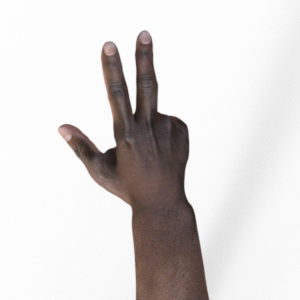
Label: scissors